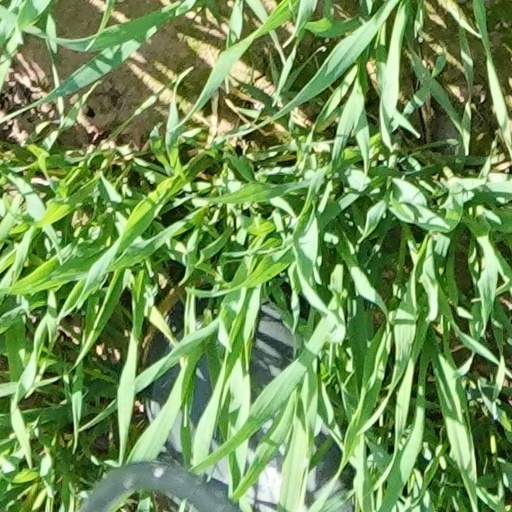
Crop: wheat